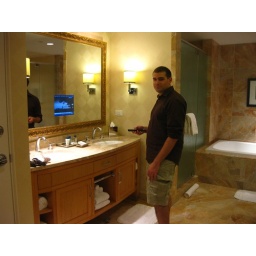
TV in the bathroom mirror!